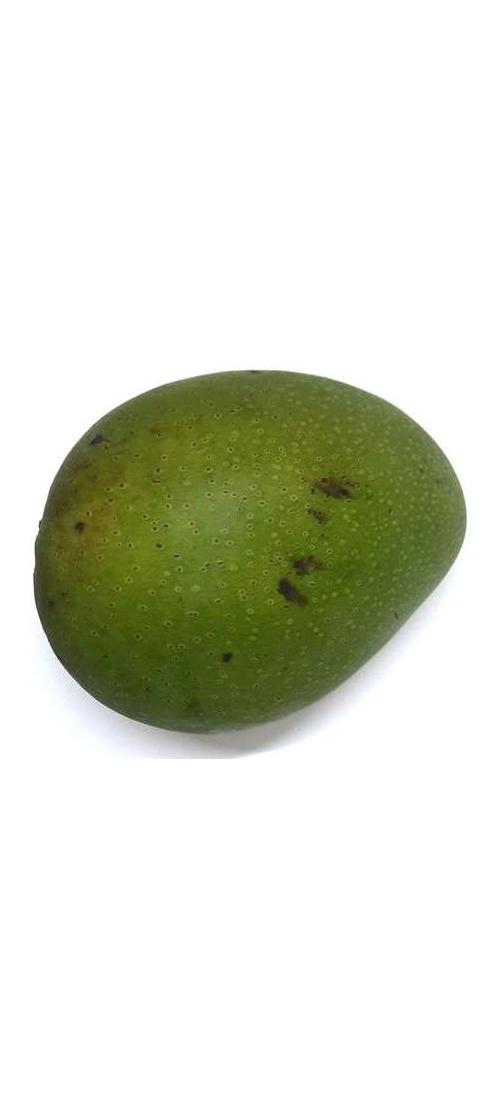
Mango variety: Ashshina Zhinuk